Cantonese culture

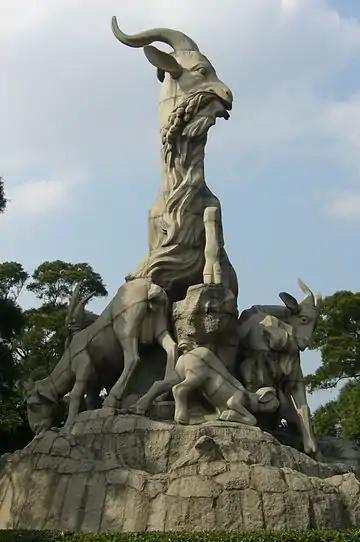
According to legend, the area around today's Guangzhou was blessed by the gods to have a rich harvest. The gods were said to have left five goats behind when they went back to heaven. Now, Guangzhou has the nickname "City of the Goats".

The Hong Kong orchid is arguably the symbol of Hong Kong. It was discovered in 1880, and was identified as a new species in 1908. It became Hong Kong's official symbol in 1965 and appeared on the flag of Hong Kong following the 1997 handover. Since Hong Kong produced a large number of films, pop songs, and soap operas to promote Cantonese culture, Hong Kong, and by extension the Hong Kong orchid, is widely held to be the symbol of modern Cantonese culture.